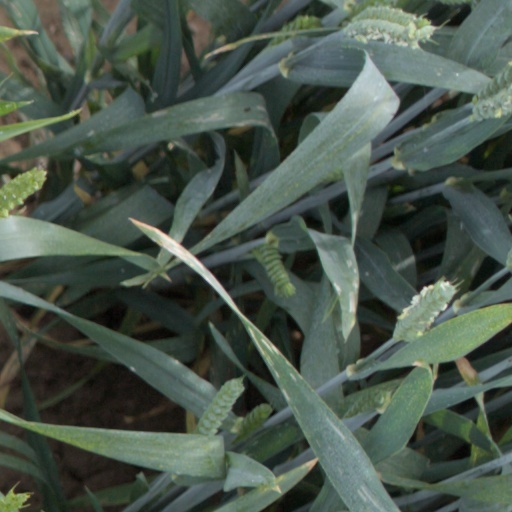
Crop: wheat